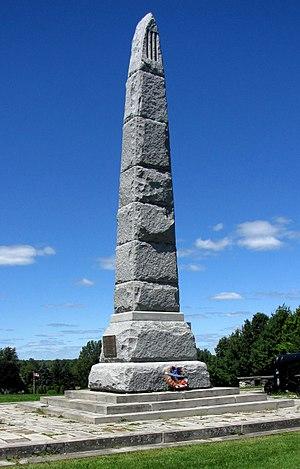
La bataille de la ferme Crysler, connue aussi sous le nom de bataille du champ Crysler, eut lieu le 11 novembre 1813, pendant la guerre anglo-américaine de 1812. Elle s'acheva par une victoire des forces militaires britanniques et canadiennes sur les forces américaines, pourtant 9 fois supérieures en nombre. La défaite américaine força cette armée à abandonner son offensive sur la vallée du Saint-Laurent à l'automne 1813.
Cet article recense les lieux patrimoniaux des comtés unis de Stormont, Dundas et Glengarry inscrits au répertoire des lieux patrimoniaux du Canada, qu'ils soient de niveau provincial, fédéral ou municipal.
Voici la liste des lieux historiques nationaux du Canada situé en Ontario. En mai 2012, on compte 263 lieux historiques nationaux en Ontario, dont 37 sont administrés par Parcs Canada. À ce nombre, il faut ajouter aussi cinq sites qui ont perdu leur désignation. Pour les villes de Toronto, Ottawa et Kingston voir :